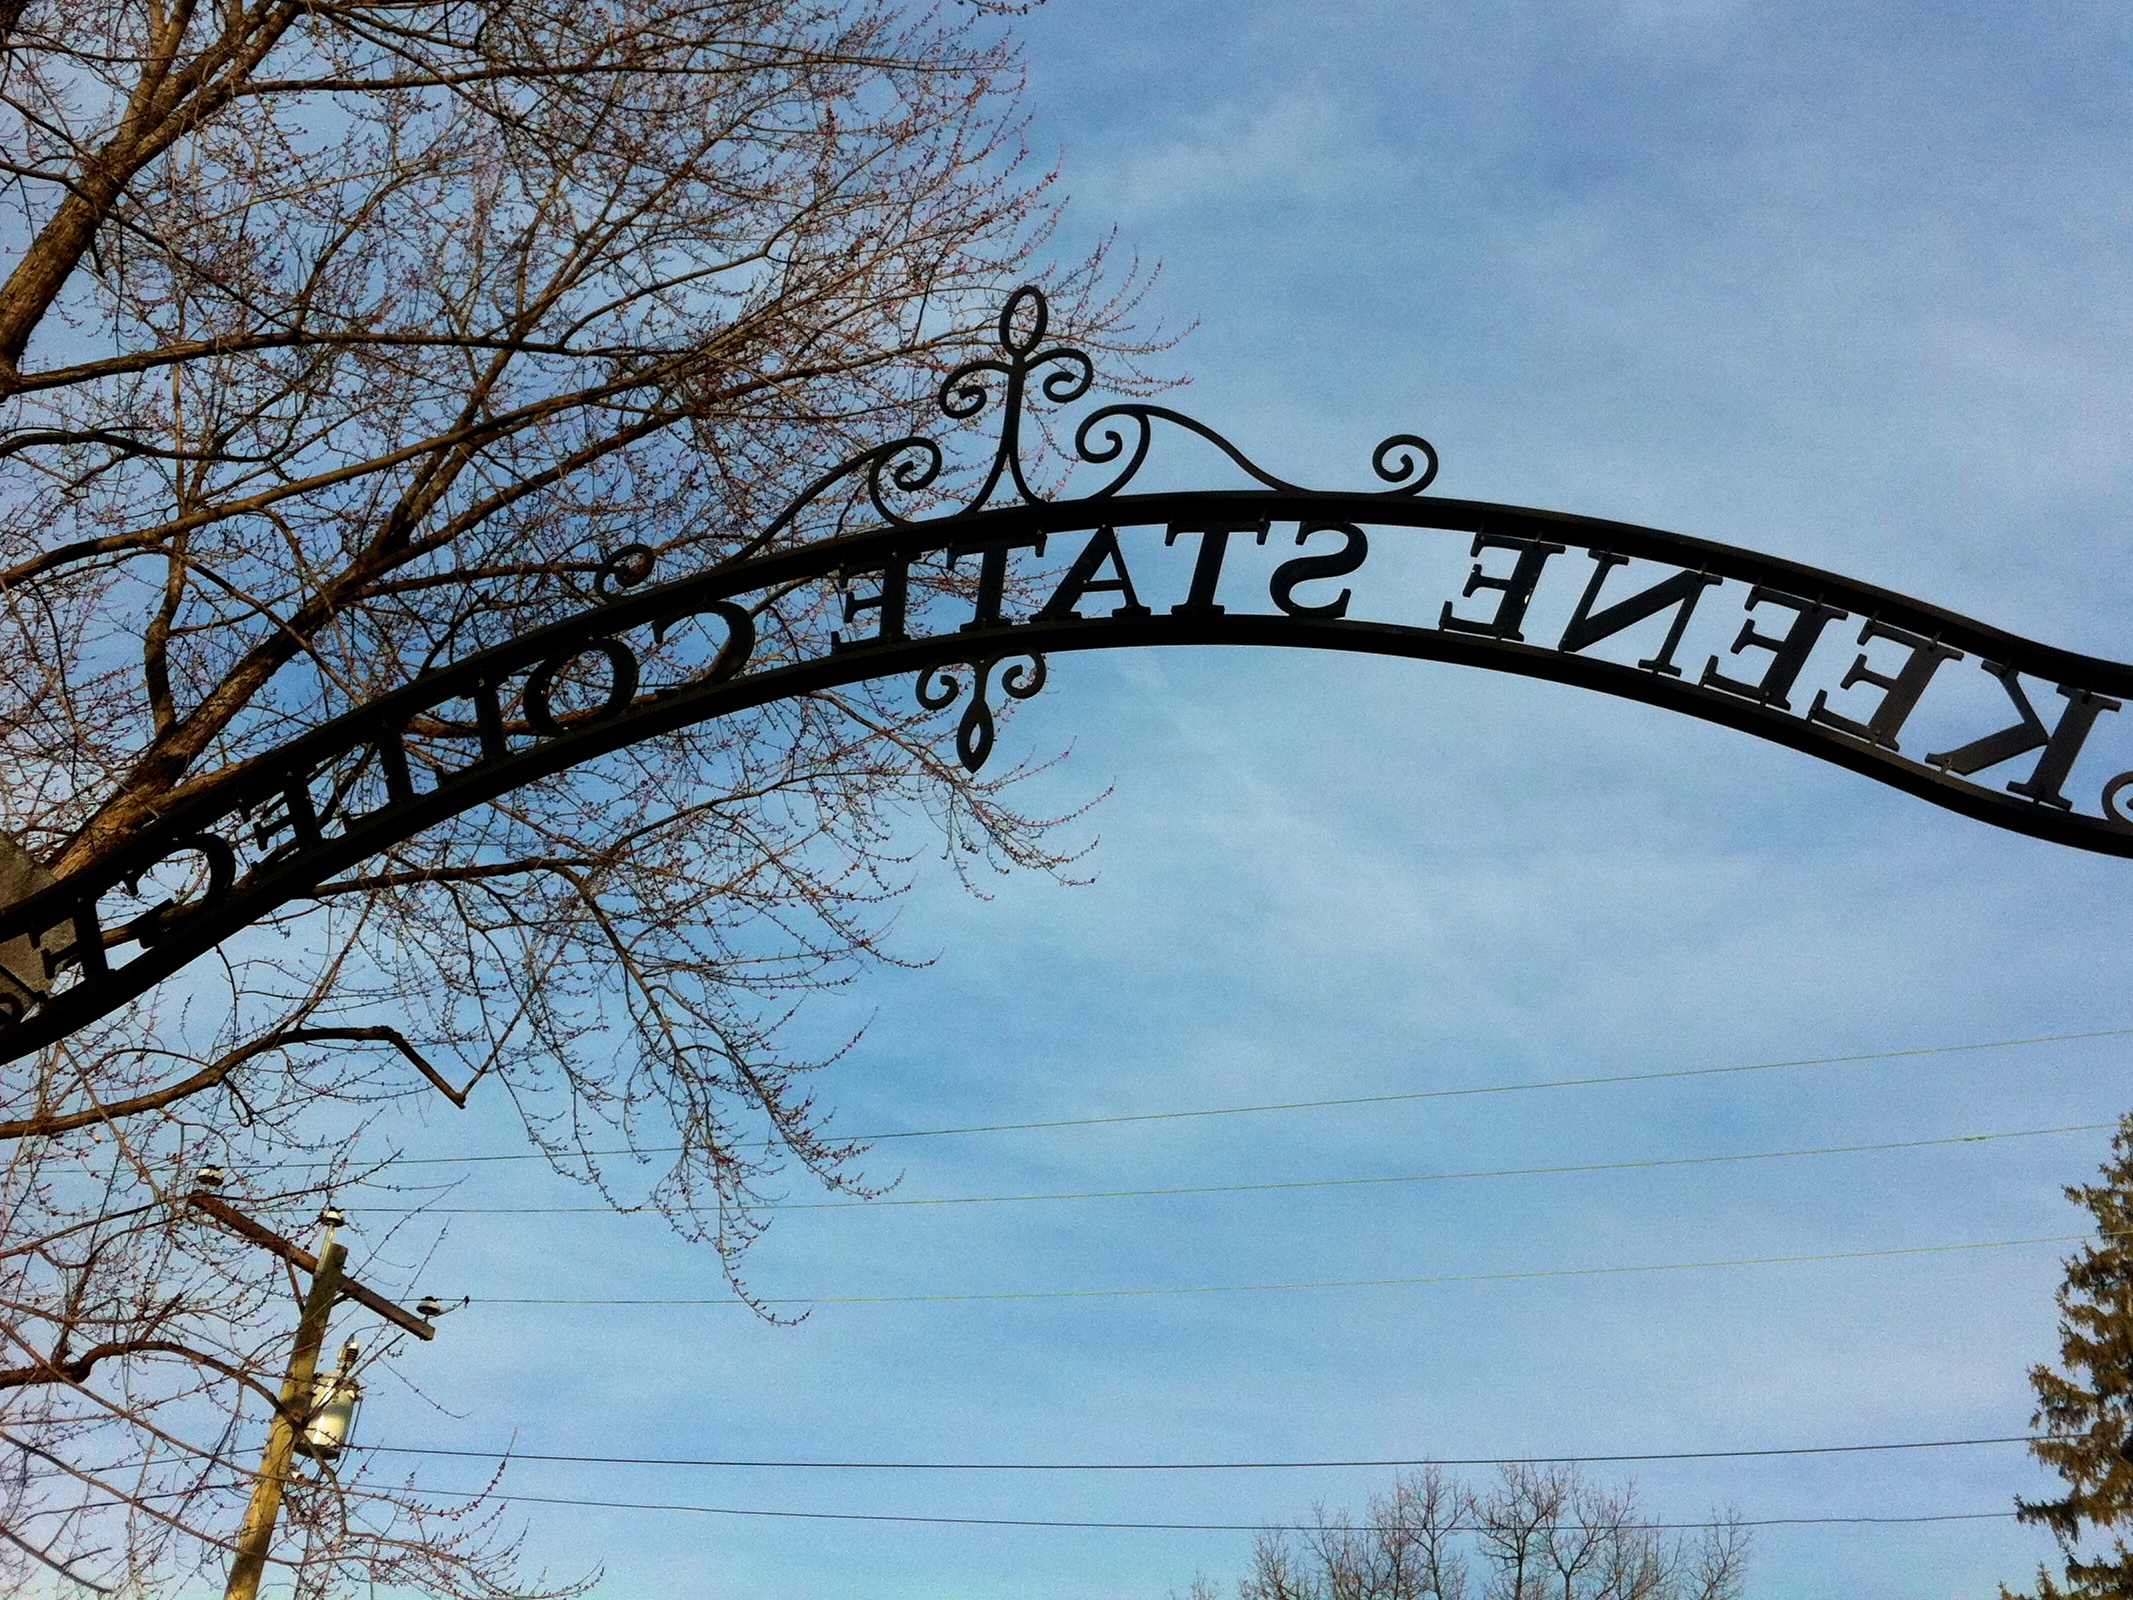
tree, branch, snow, winter, plant, sky, flower, sign, season, backwards, college, woody plant